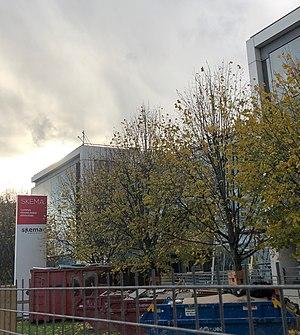
Suresnes est une commune française du département des Hauts-de-Seine en région Île-de-France, sur la rive gauche de la Seine.
SKEMA Business School est une grande école de commerce française issue de la fusion entre le groupe ESC Lille et le CERAM Business School en 2009. Elle est membre de la conférence des grandes écoles et de la communauté d'universités et établissements Hesam Université.